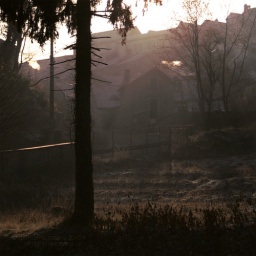
In a street further down where we live. I love what we see of the houses in the morning light.